Tax

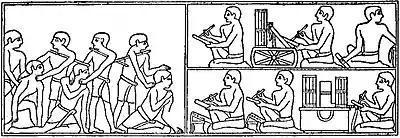
Egyptian peasants seized for non-payment of taxes. (Pyramid Age)

The first known system of taxation was in Ancient Egypt around 3000–2800 BC, in the First Dynasty of the Old Kingdom of Egypt. The earliest and most widespread forms of taxation were the corvée and the tithe. The corvée was forced labor provided to the state by peasants too poor to pay other forms of taxation ("labor" in ancient Egyptian is a synonym for taxes). Records from the time document that the Pharaoh would conduct a biennial tour of the kingdom, collecting tithes from the people. Other records are granary receipts on limestone flakes and papyrus. Early taxation is also described in the Bible. In Genesis (chapter 47, verse 24 – the New International Version), it states "But when the crop comes in, give a fifth of it to Pharaoh. The other four-fifths you may keep as seed for the fields and as food for yourselves and your households and your children". Samgharitr is the name mentioned for the Tax collector in the Vedic texts. In Hattusa, the capital of the Hittite Empire, grains were collected as a tax from the surrounding lands, and stored in silos as a display of the king's wealth.